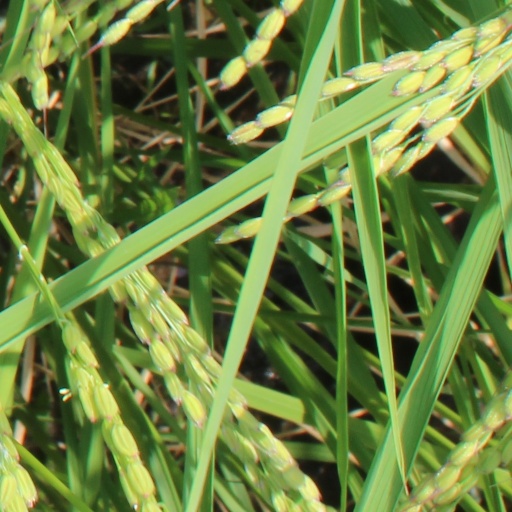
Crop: rice